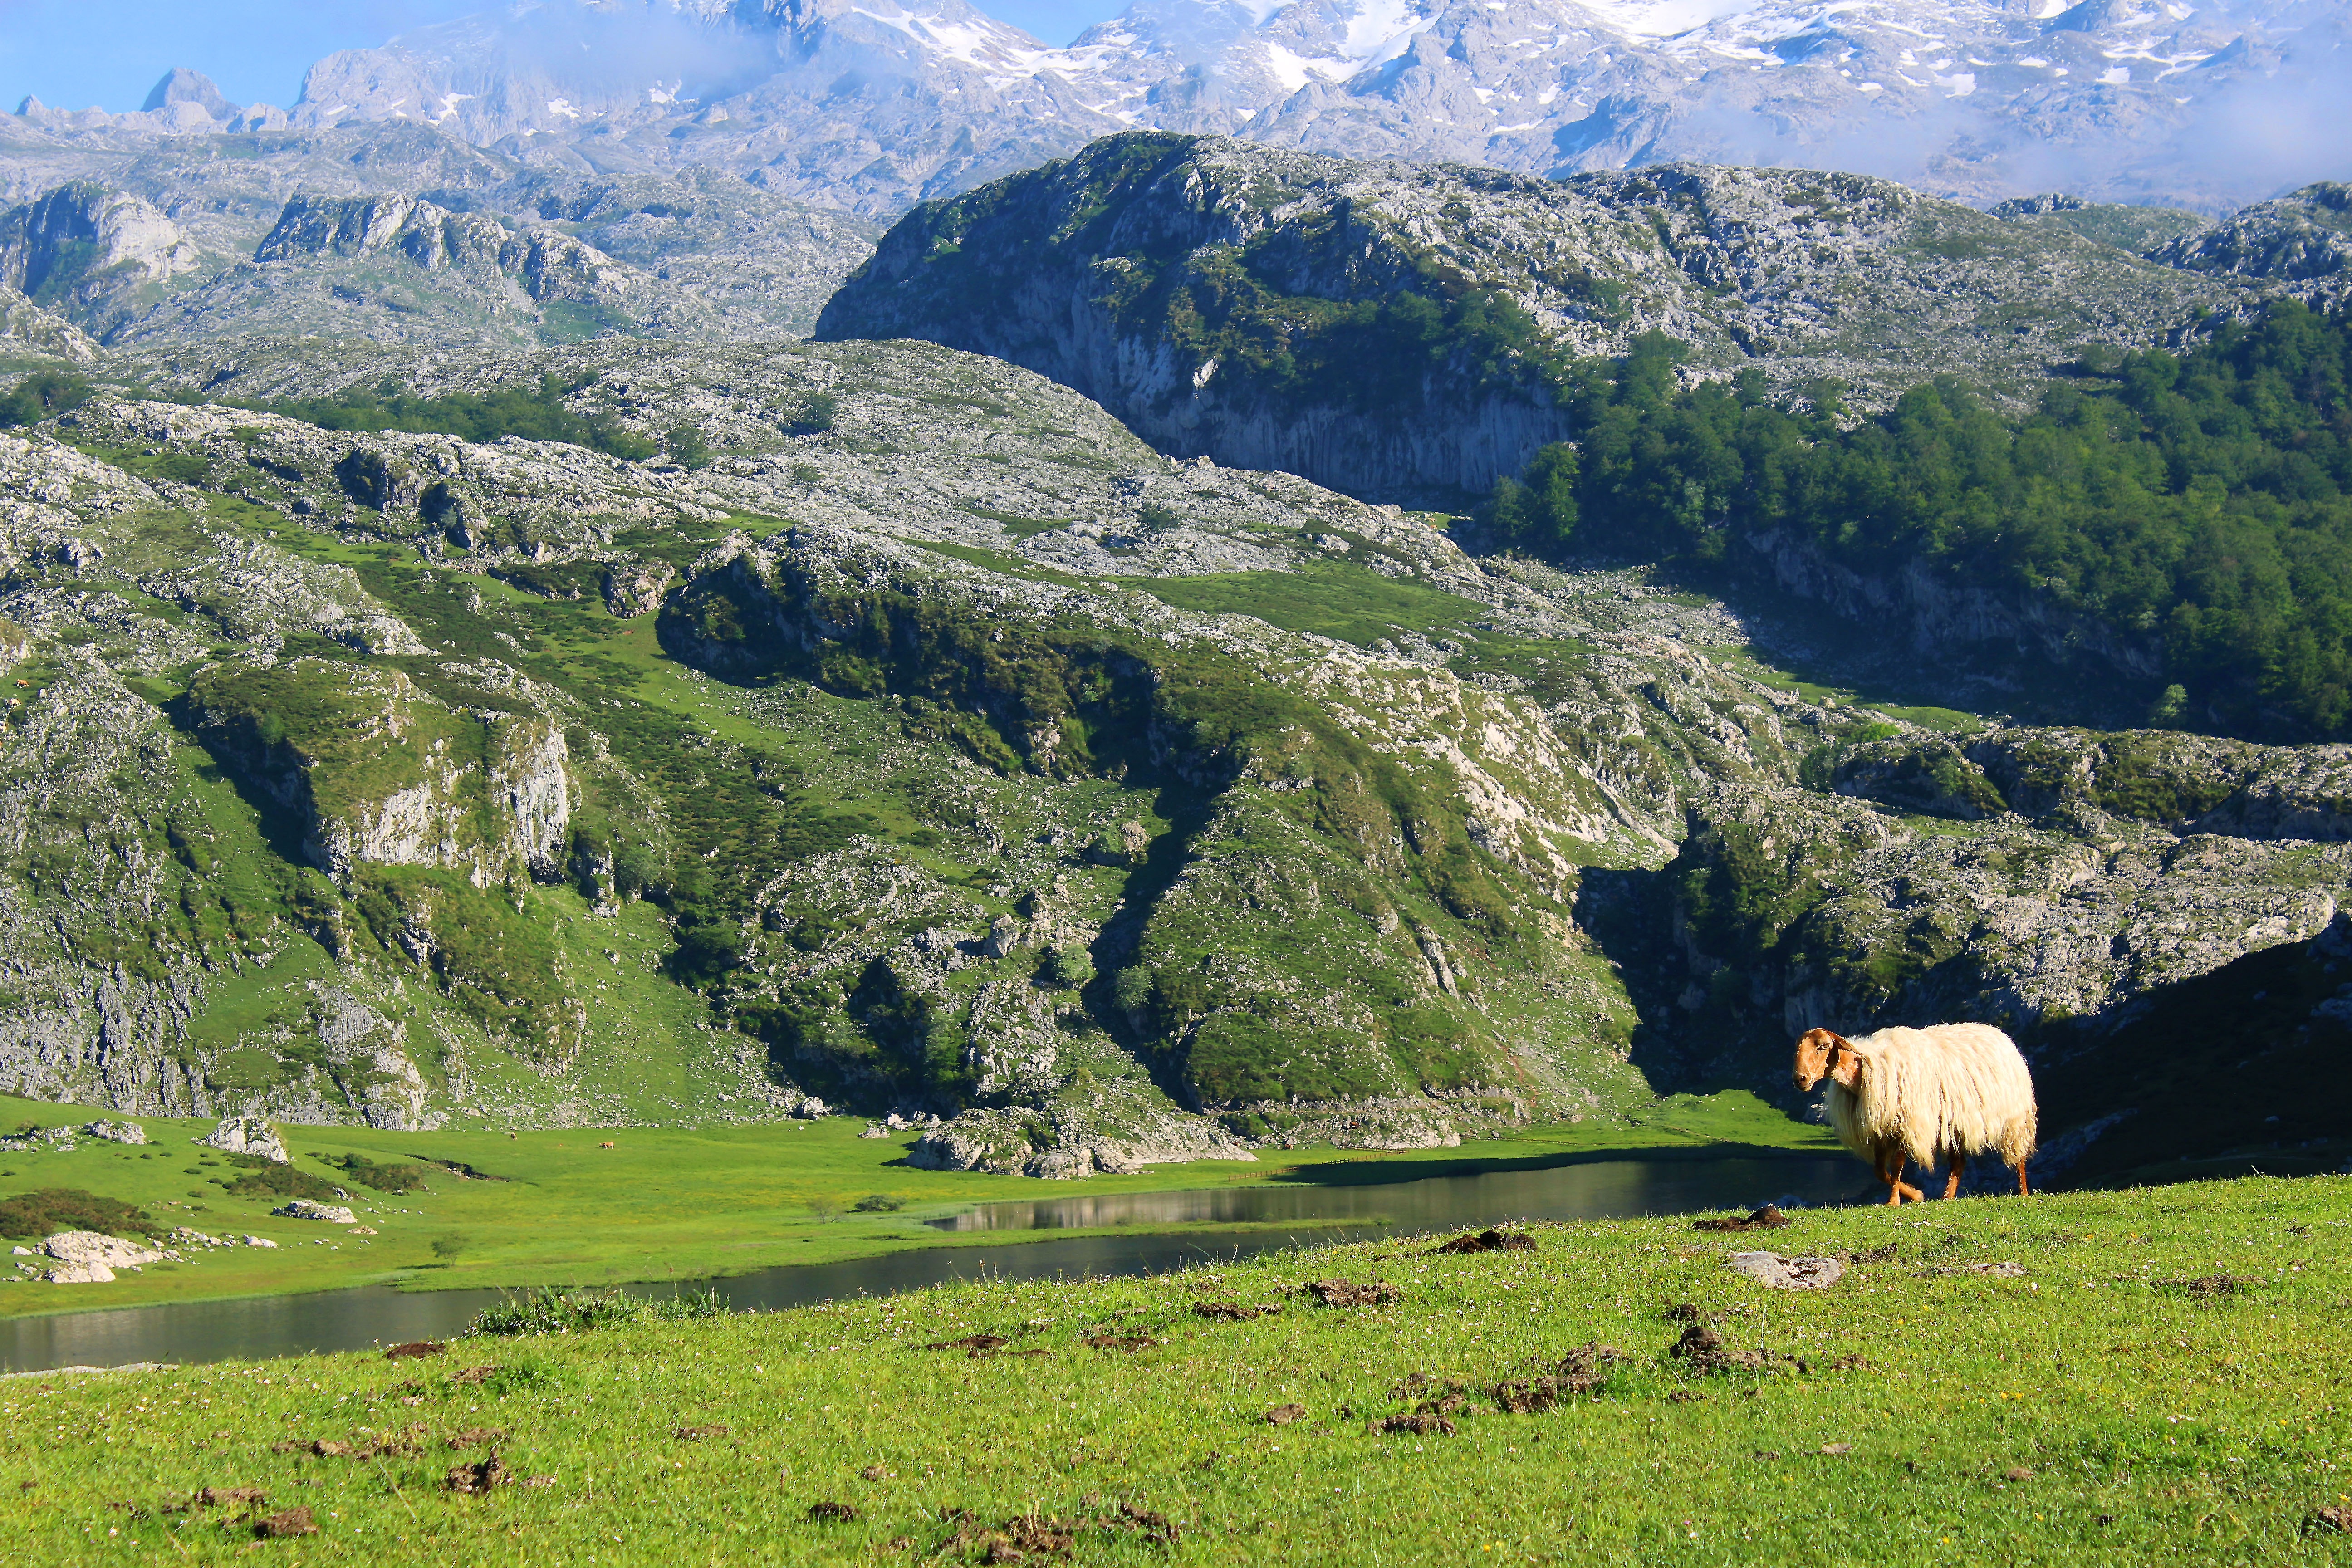
landscape, wilderness, mountain, field, meadow, hill, valley, mountain range, pasture, grazing, sheep, natural, agriculture, highland, ridge, plain, alps, grassland, plateau, serenity, fell, habitat, ecosystem, rural area, landform, mountain pass, geographical feature, mountainous landforms